Governor of Rio Grande do Sul

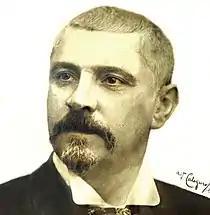
Júlio de Castilhos wrote the State Constitution of 1893, which established a strong executive

Art. 165. There will be a president in each province, nominated by the Emperor, who can remove him when he feels it is convenient for the good service of the State.As a result, from 1822 to 1889 there was a high turnover of provincial presidents throughout the country; the presidents had as their immediate successors the first and second vice-presidents. It was normal for the Portuguese government to choose politicians from other regions to preside over the province, a practice that guaranteed loyalty to imperial power. However, between the departure of one and the inauguration of the new president, it was common for the vice-president, chosen among politicians from Rio Grande do Sul, to assume the post. According to Pereira, the presidents were the "delegates of the head of the nation" and those who "governed the province of Sul-rio-grandense conquered to a great extent local political and parliamentary importance, allowing them to circulate through various positions, whether elective or not.